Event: Nepal Earthquake
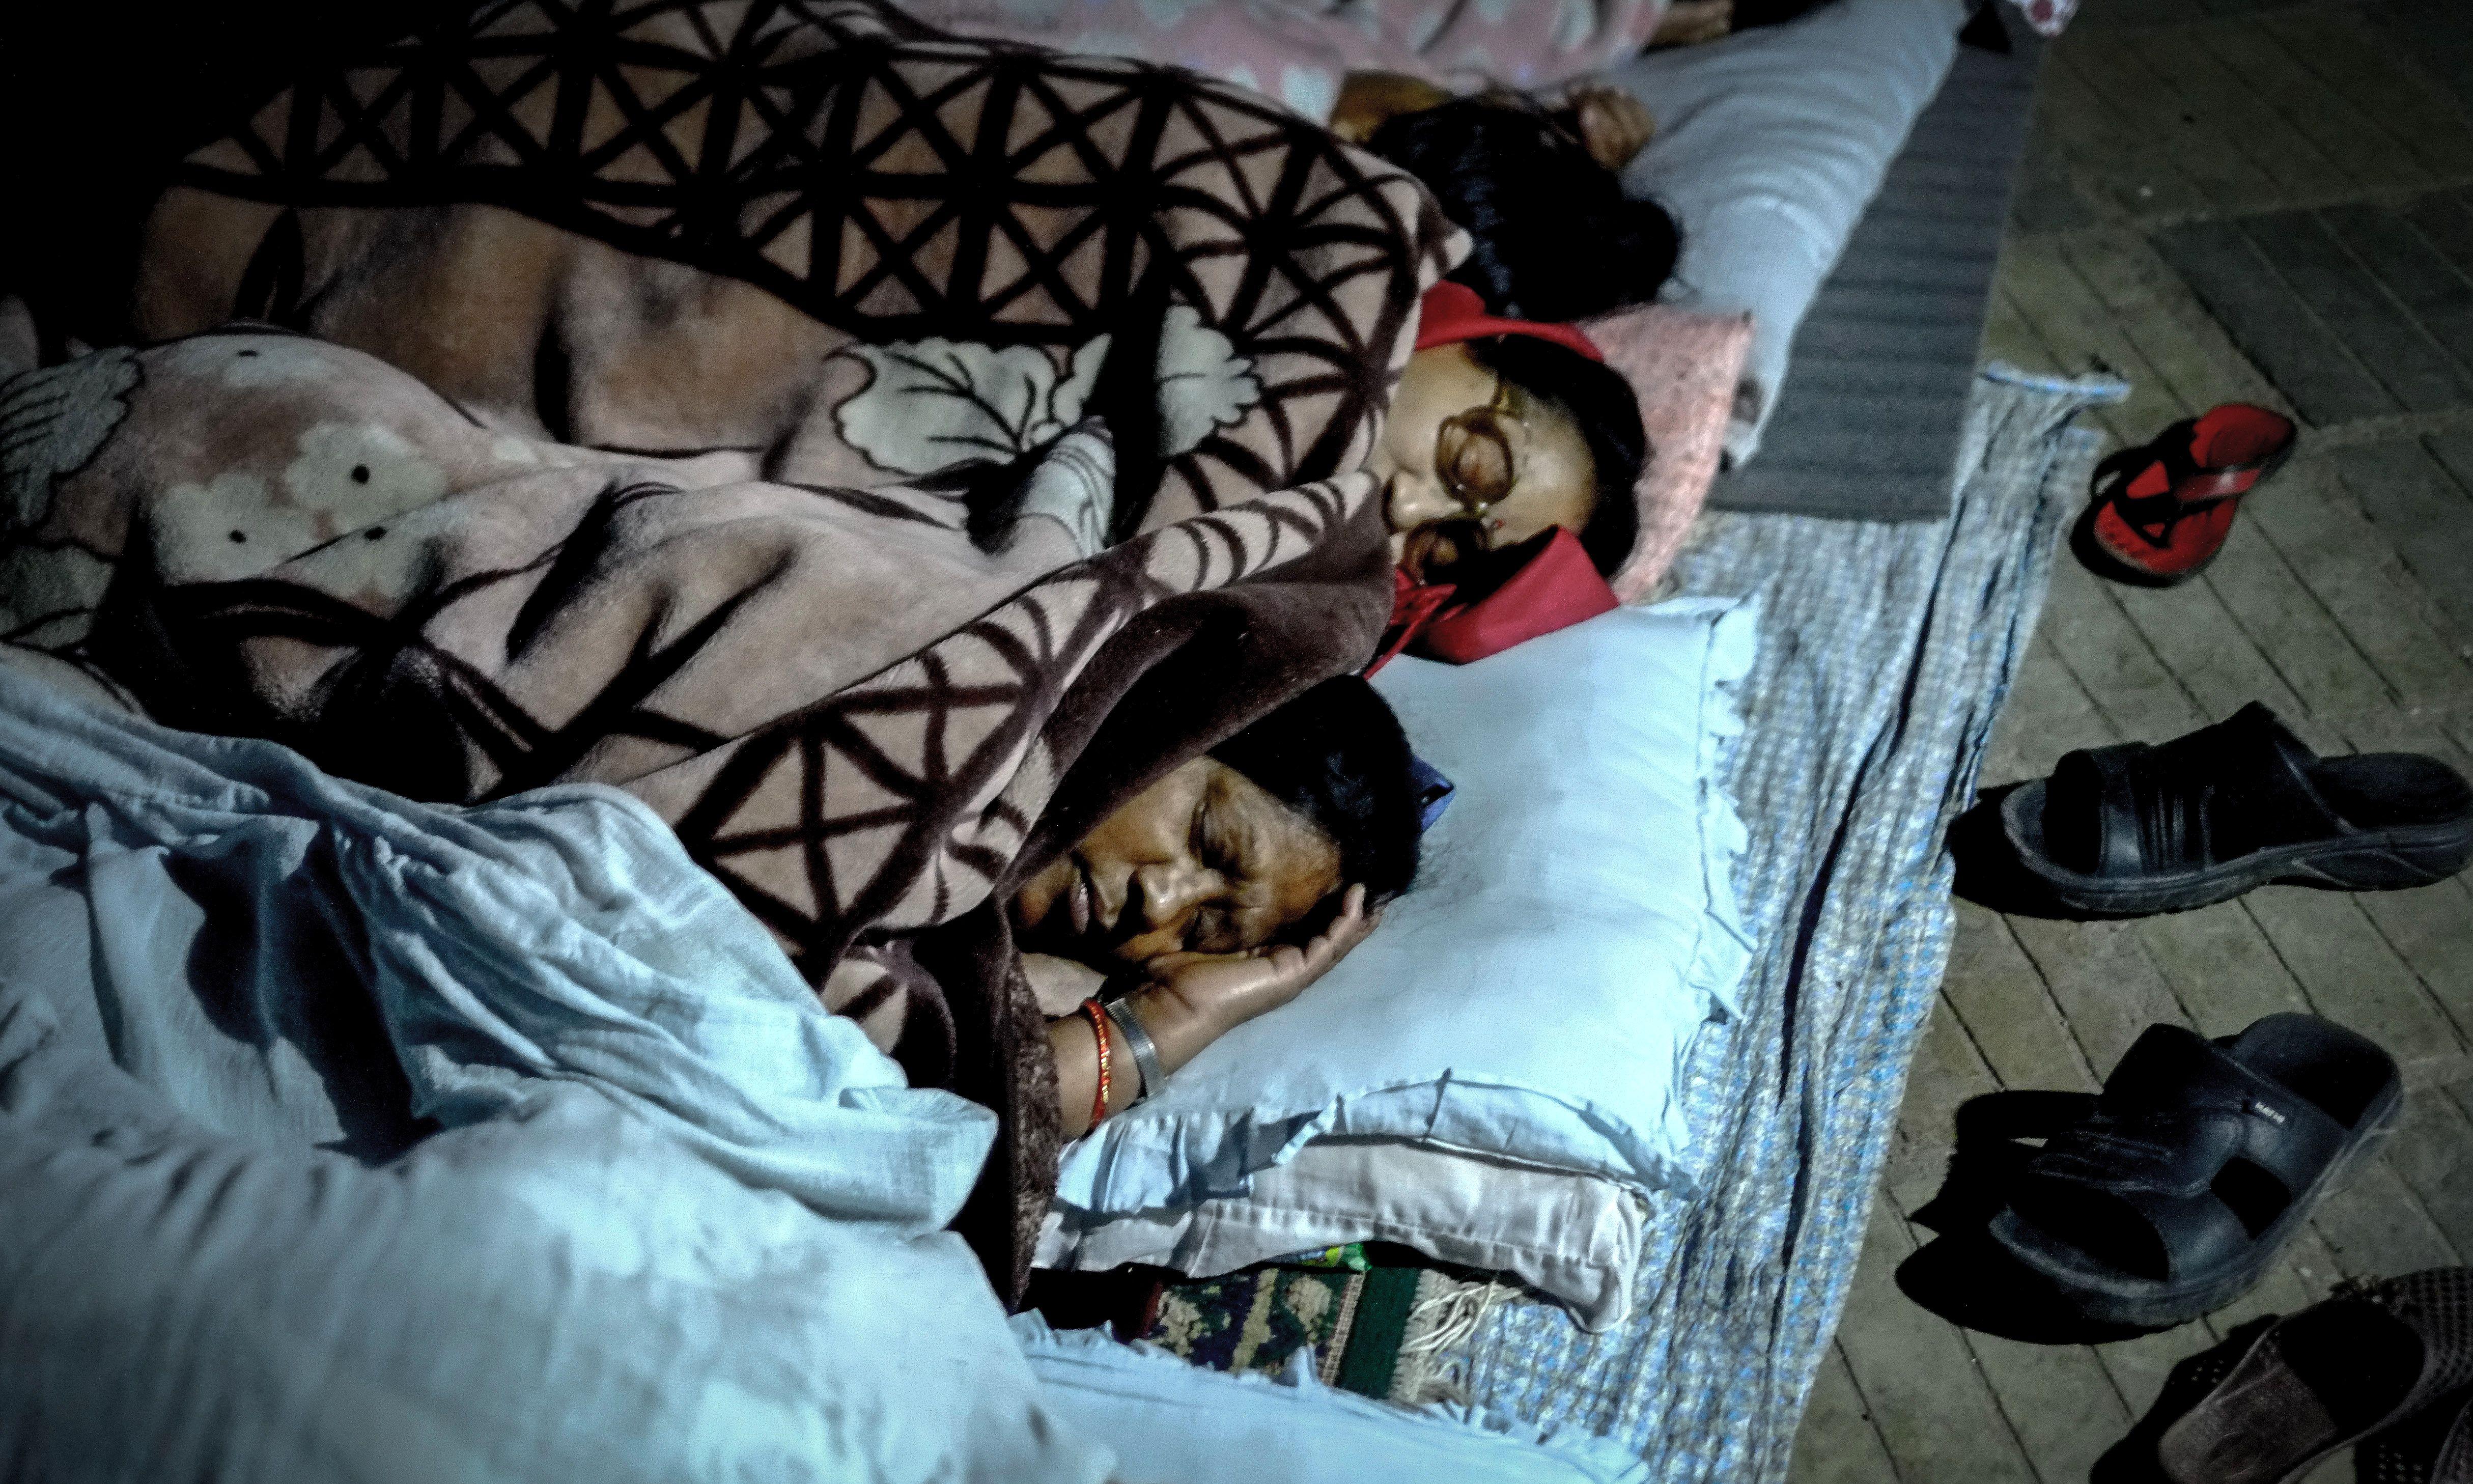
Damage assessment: no_damage